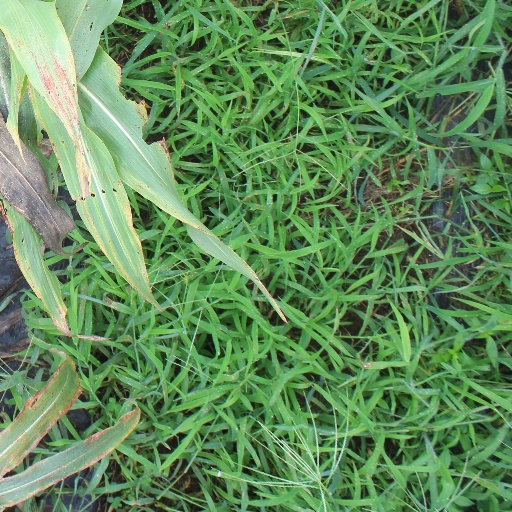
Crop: sorghum